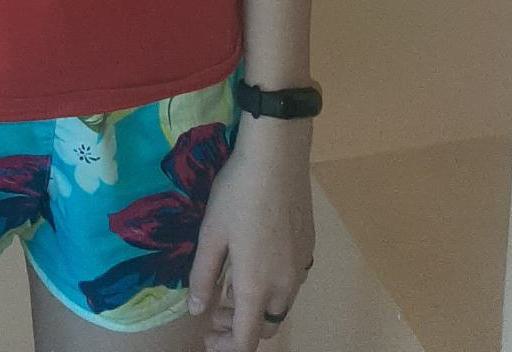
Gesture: no_gesture